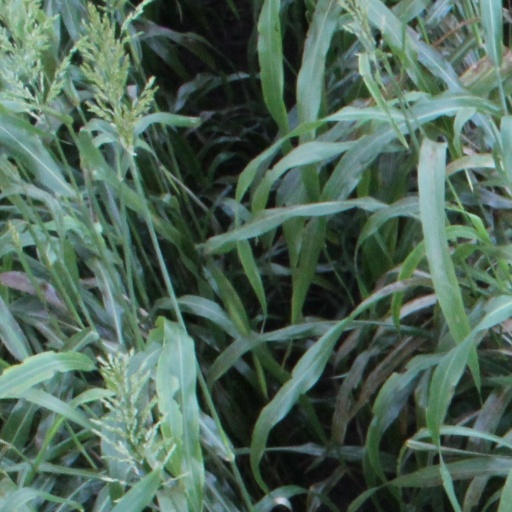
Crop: sorghum